Barnstaple

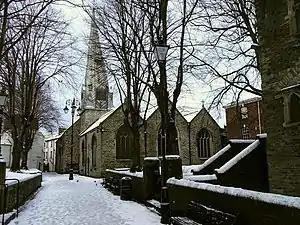
St Peter's church with its broach spire

The Ilfracombe branch line brought the railway across the river into the town centre. was situated close by the Castle Mound. It closed in 1898 in favour of a nearby station at North Walk, which was also the terminus of the narrow-gauge Lynton and Barnstaple Railway, until that closed in 1935. The narrow-gauge line's main operating centre was at nearby .